Rabbel II Soter

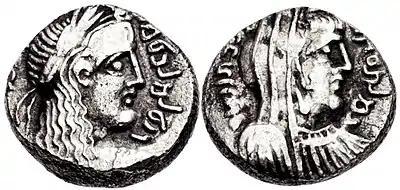
Silver drachm of Rabbel II with Gamilat

Rabbel II Soter (Nabataean Aramaic: "Rabʾēl dī ʾaḥyēy wa-šēzīb ʿammeh", "Rabbel, who gave life and deliverance to his people") was the last ruler of the Nabataean Kingdom, ruling from 70 to 106. His name as transcribed in Arabic is "".